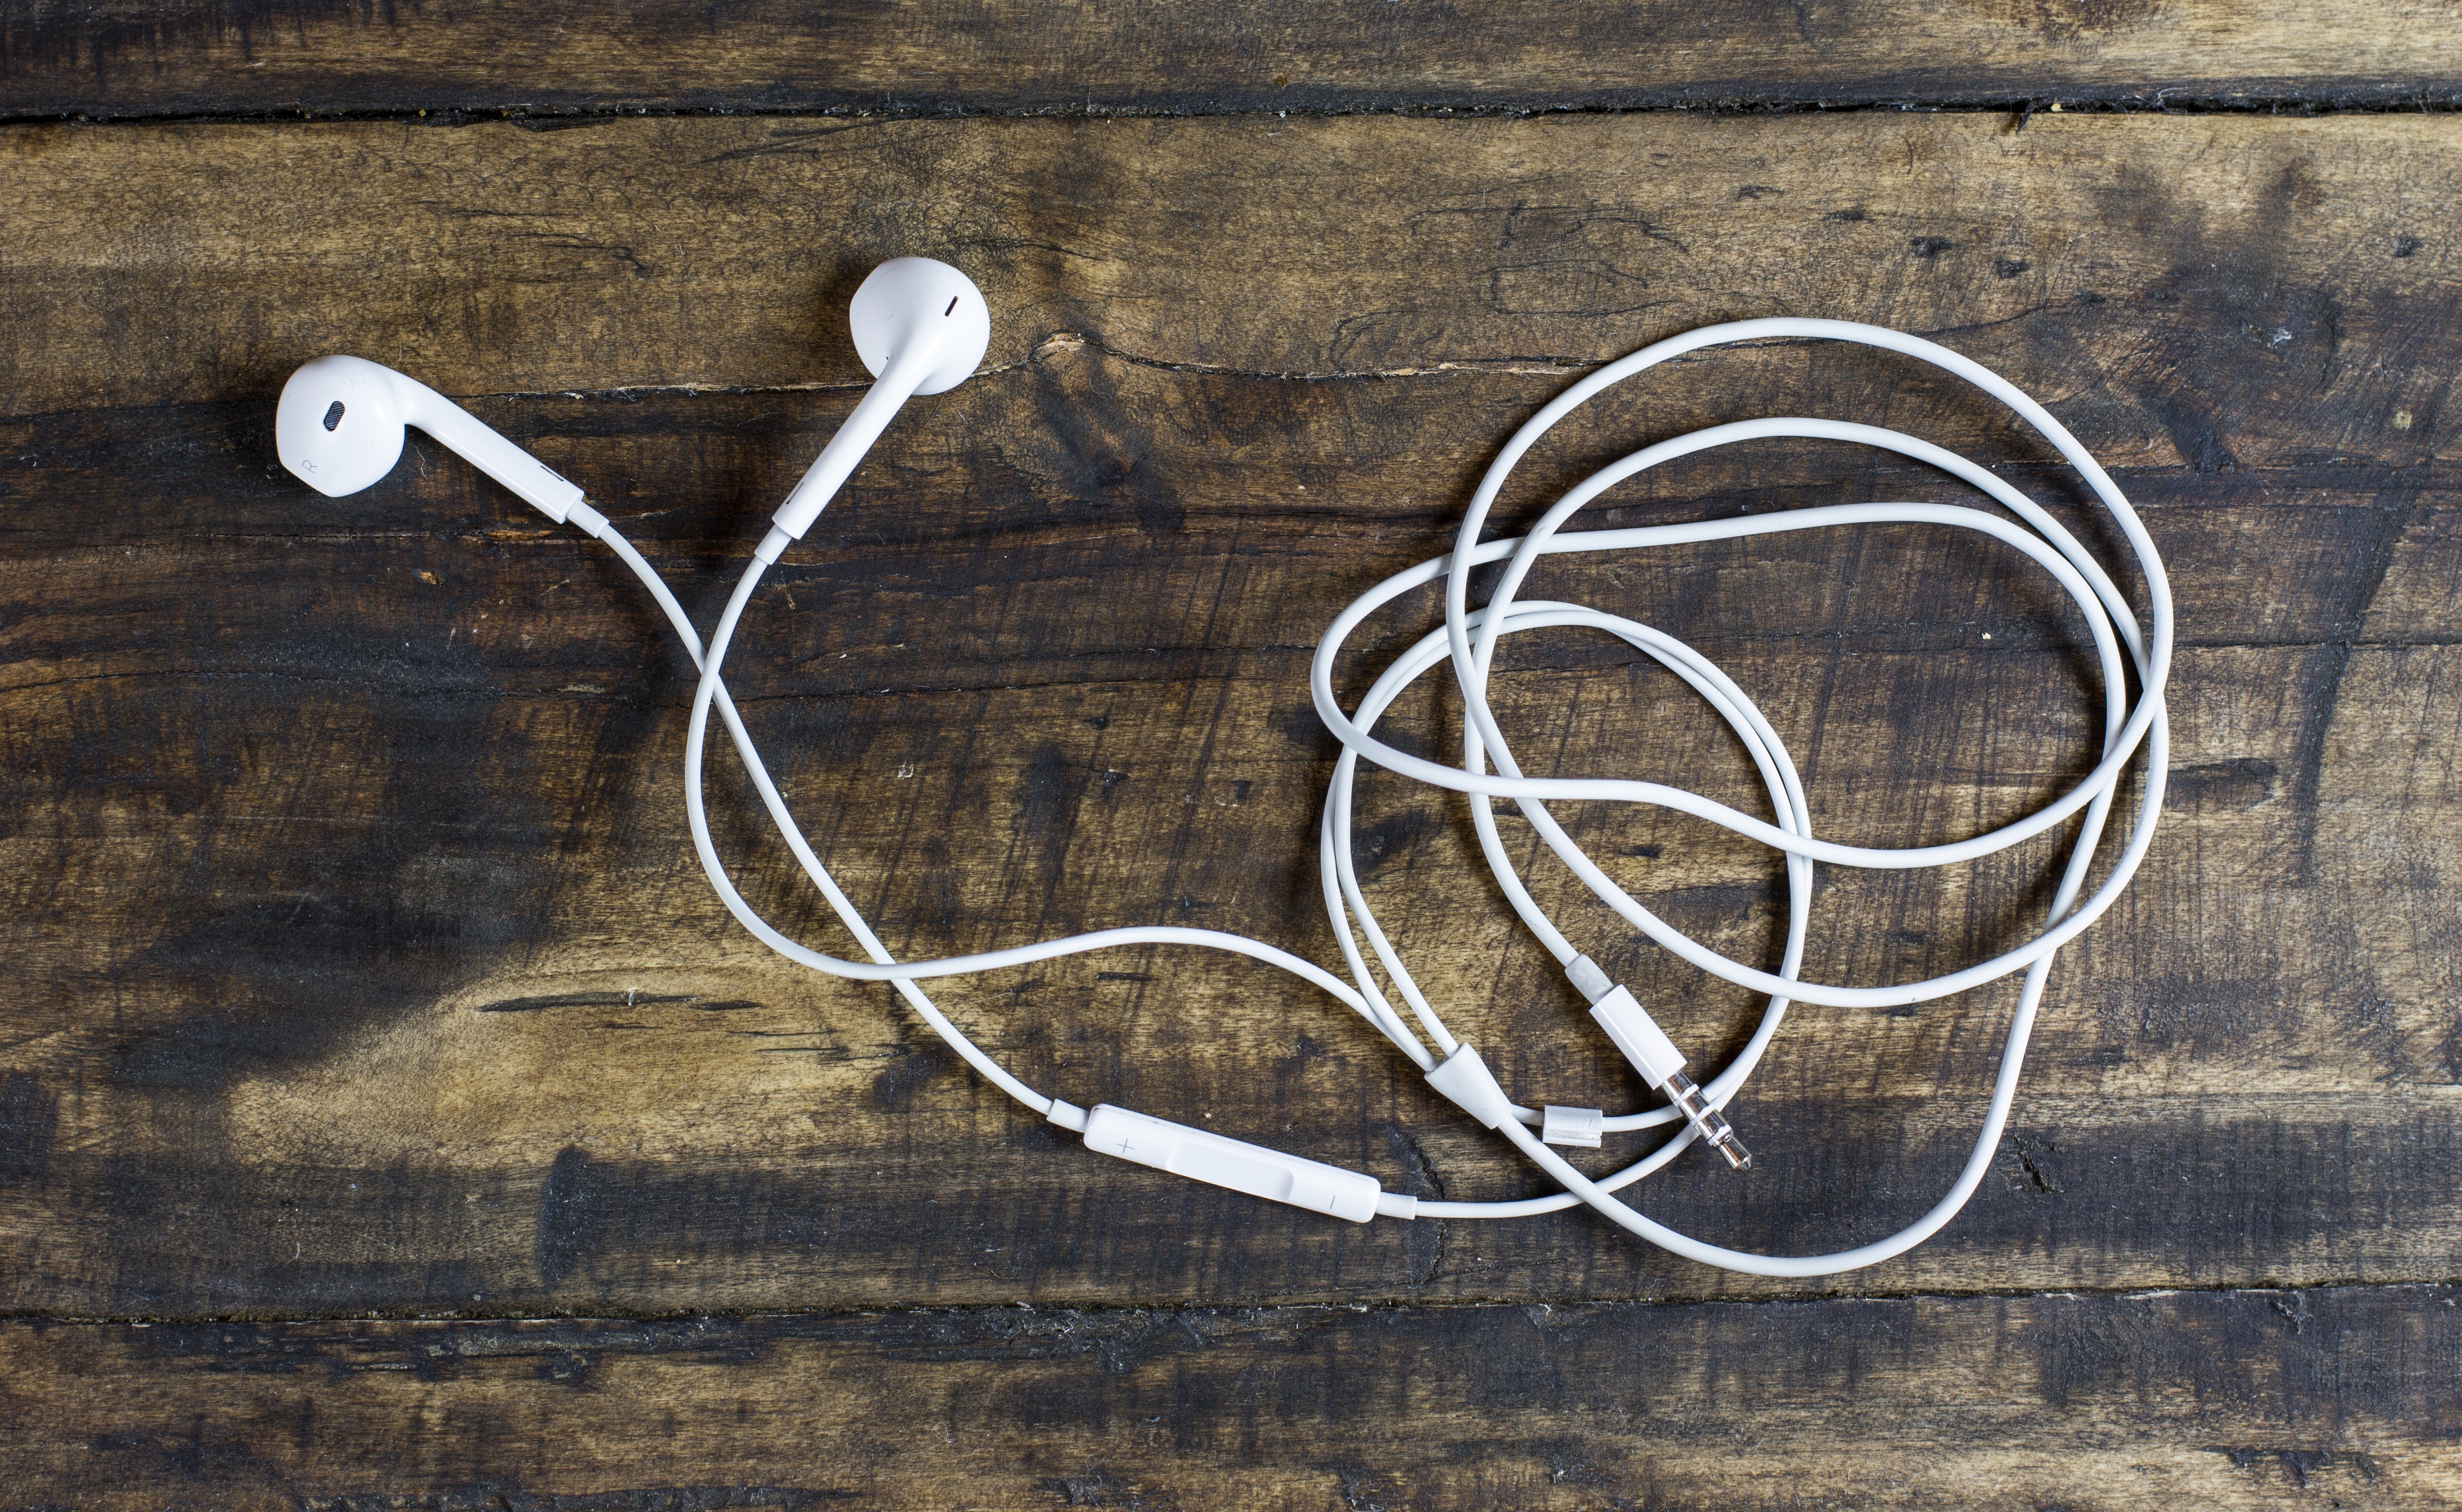
iphone, mobile, music, wood, ipad, technology, number, young, equipment, electrical, phone, player, circle, font, headphones, ears, head, calligraphy, ipod, listening, mp3, earbud